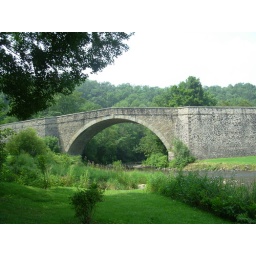
the largest stone Arch bridge in the US near Grantsville, MD. it looks great in person And this photo looks great in all sizes